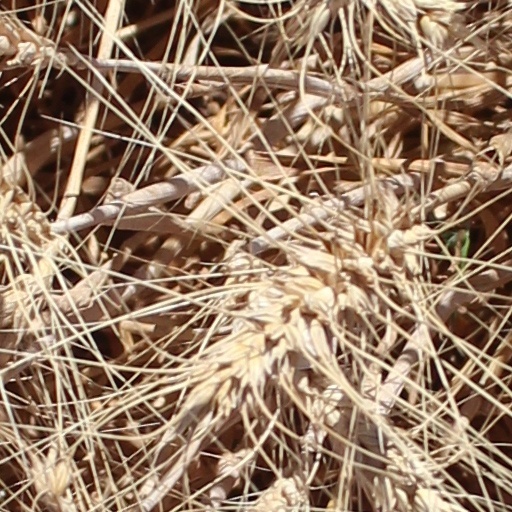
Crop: wheat